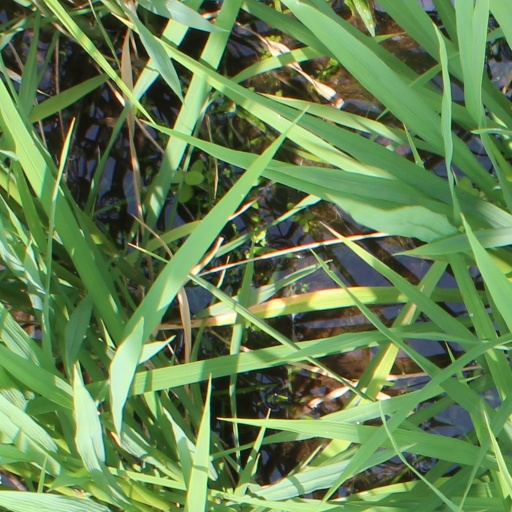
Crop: rice